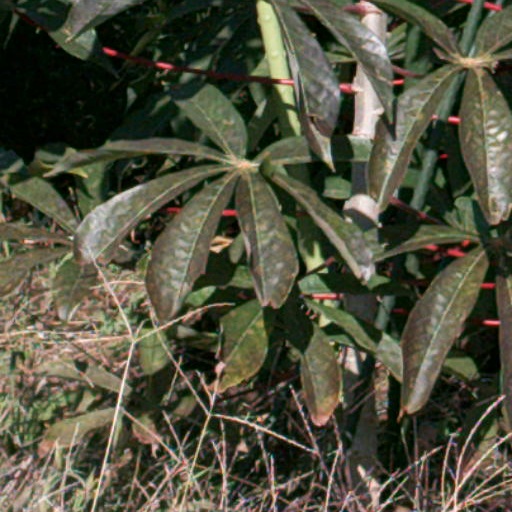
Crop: cassava